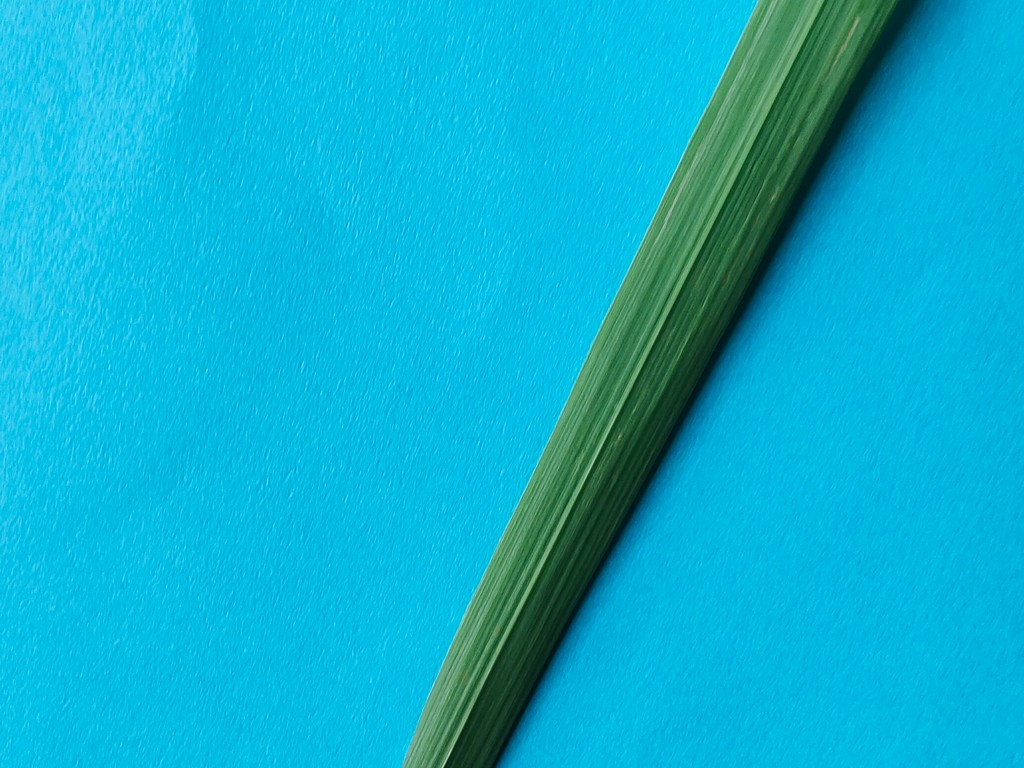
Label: Healthy